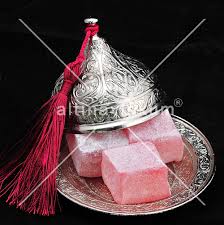
Yemek: lokum